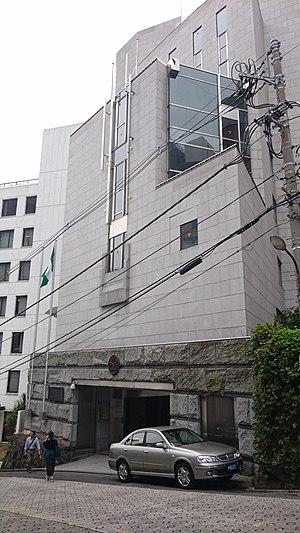
Ceci est une liste des représentations diplomatiques du Nigeria. Le Nigeria, pays africain le plus peuplé, dispose d'un réseau de missions diplomatiques assez important. Le pays a une influence significative en Afrique et dans divers forums multilatéraux, notamment l'Organisation de la coopération islamique, l'OPEP, le Commonwealth et l'Union africaine.